MLS Cup 1998

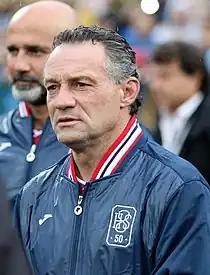
Chicago captain Piotr Nowak was named the MLS Cup most valuable player for his two assists

The MLS Cup final was played on a warm and sunny afternoon at the Rose Bowl, unlike the rainy weather in the first two cups, in front of 51,350 spectators. Chicago played in their red home kit, while D.C. was assigned their white away kit. United, as two-time defending champions, entered the final as favorites and used an attack-oriented style. The Fire relied on stronger defending and counterattacks, including from recovered winger Roman Kosecki as a surprise starter, and had five more days to rest after clinching the Western Conference title.